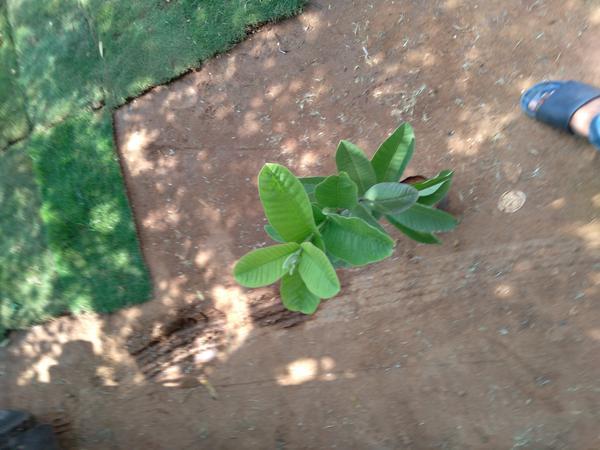
Plant: Gauva